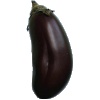
Label: Eggplant 1